Heneage Finch, 2nd Earl of Aylesford

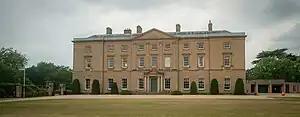
Packington Hall, Warwickshire (seat of Earl of Aylesford.

He married Mary Fisher (1690 – 28 May 1740) on 9 December 1712 at Great Packington. Mary was the daughter and sole heiress of Sir Clement Fisher, 3rd Baronet (died 1729) of Packington Hall, Great Packington, Warwickshire, by his wife Ann Jennens. They had children including: